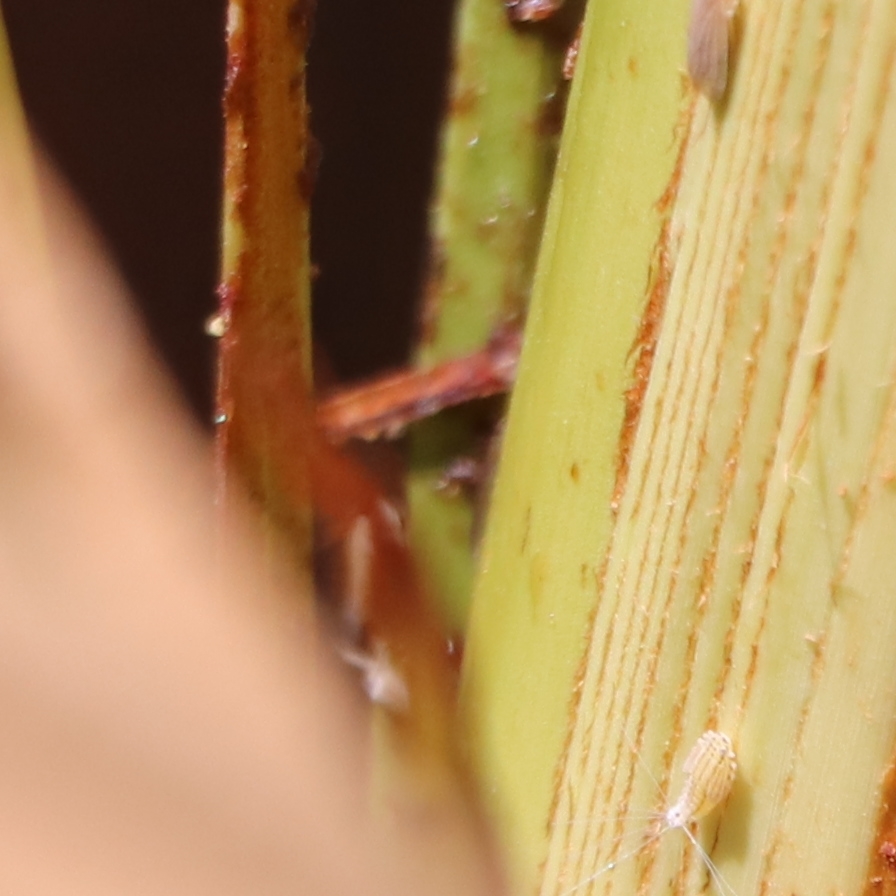
Label: Bug